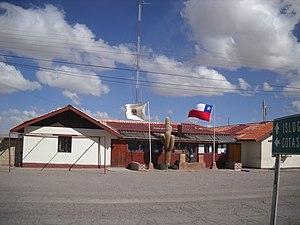
La région de Tarapacá est une des seize régions du Chili. Sa capitale est la ville d'Iquique.